History of Toronto

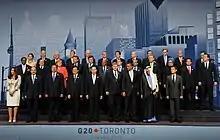
Official photo of world leaders at the 2010 G20 Toronto summit.

During this period, three of Canada's largest banks became headquartered in Toronto: the Royal Bank of Canada, the Toronto-Dominion Bank and the Canadian Imperial Bank of Commerce. These along with the Manulife Financial Corporation, Sun Life Financial Inc. and Toronto Stock Exchange form the financial district, the financial heart of Canada. Toronto also became the corporate capital of Canada with the majority of Canadian companies having their head offices there. Notable examples include: George Weston Limited, Onex Corporation, Magna International Inc., Wal-Mart Canada Corporation and Brookfield Asset Management Inc.